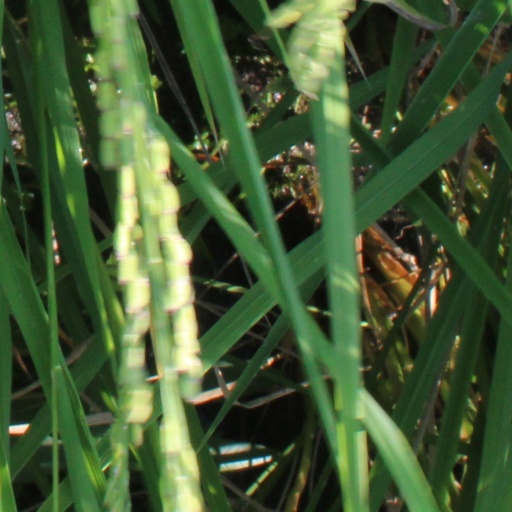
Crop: rice